Spinophorosaurus

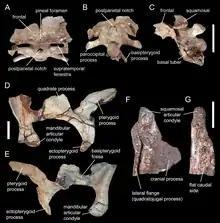
Skull elements of the holotype: braincase (A–C), right quadrate and pterygoid bones (D, E), and upper end of the right quadrate (F, G)

The holotype specimen was initially estimated to have been around in length when measured along the vertebral column, while the paratype was about 13 per cent larger, measuring around . The holotype specimen's endocranial and neurocentral sutures in the skull and vertebrae respectively are unfused, indicating it was a subadult, whereas the paratype specimen has fully fused neurocentral sutures. A later 3D photogrammetry model of the holotype skeleton measures from head to tail, the proportions differing from estimates based on 2D skeletal reconstructions. In 2023, Vidal listed the holotype as long, the paratype as , and the juvenile as . The shoulder height reached by these individuals was estimated at around , and the weight at about .